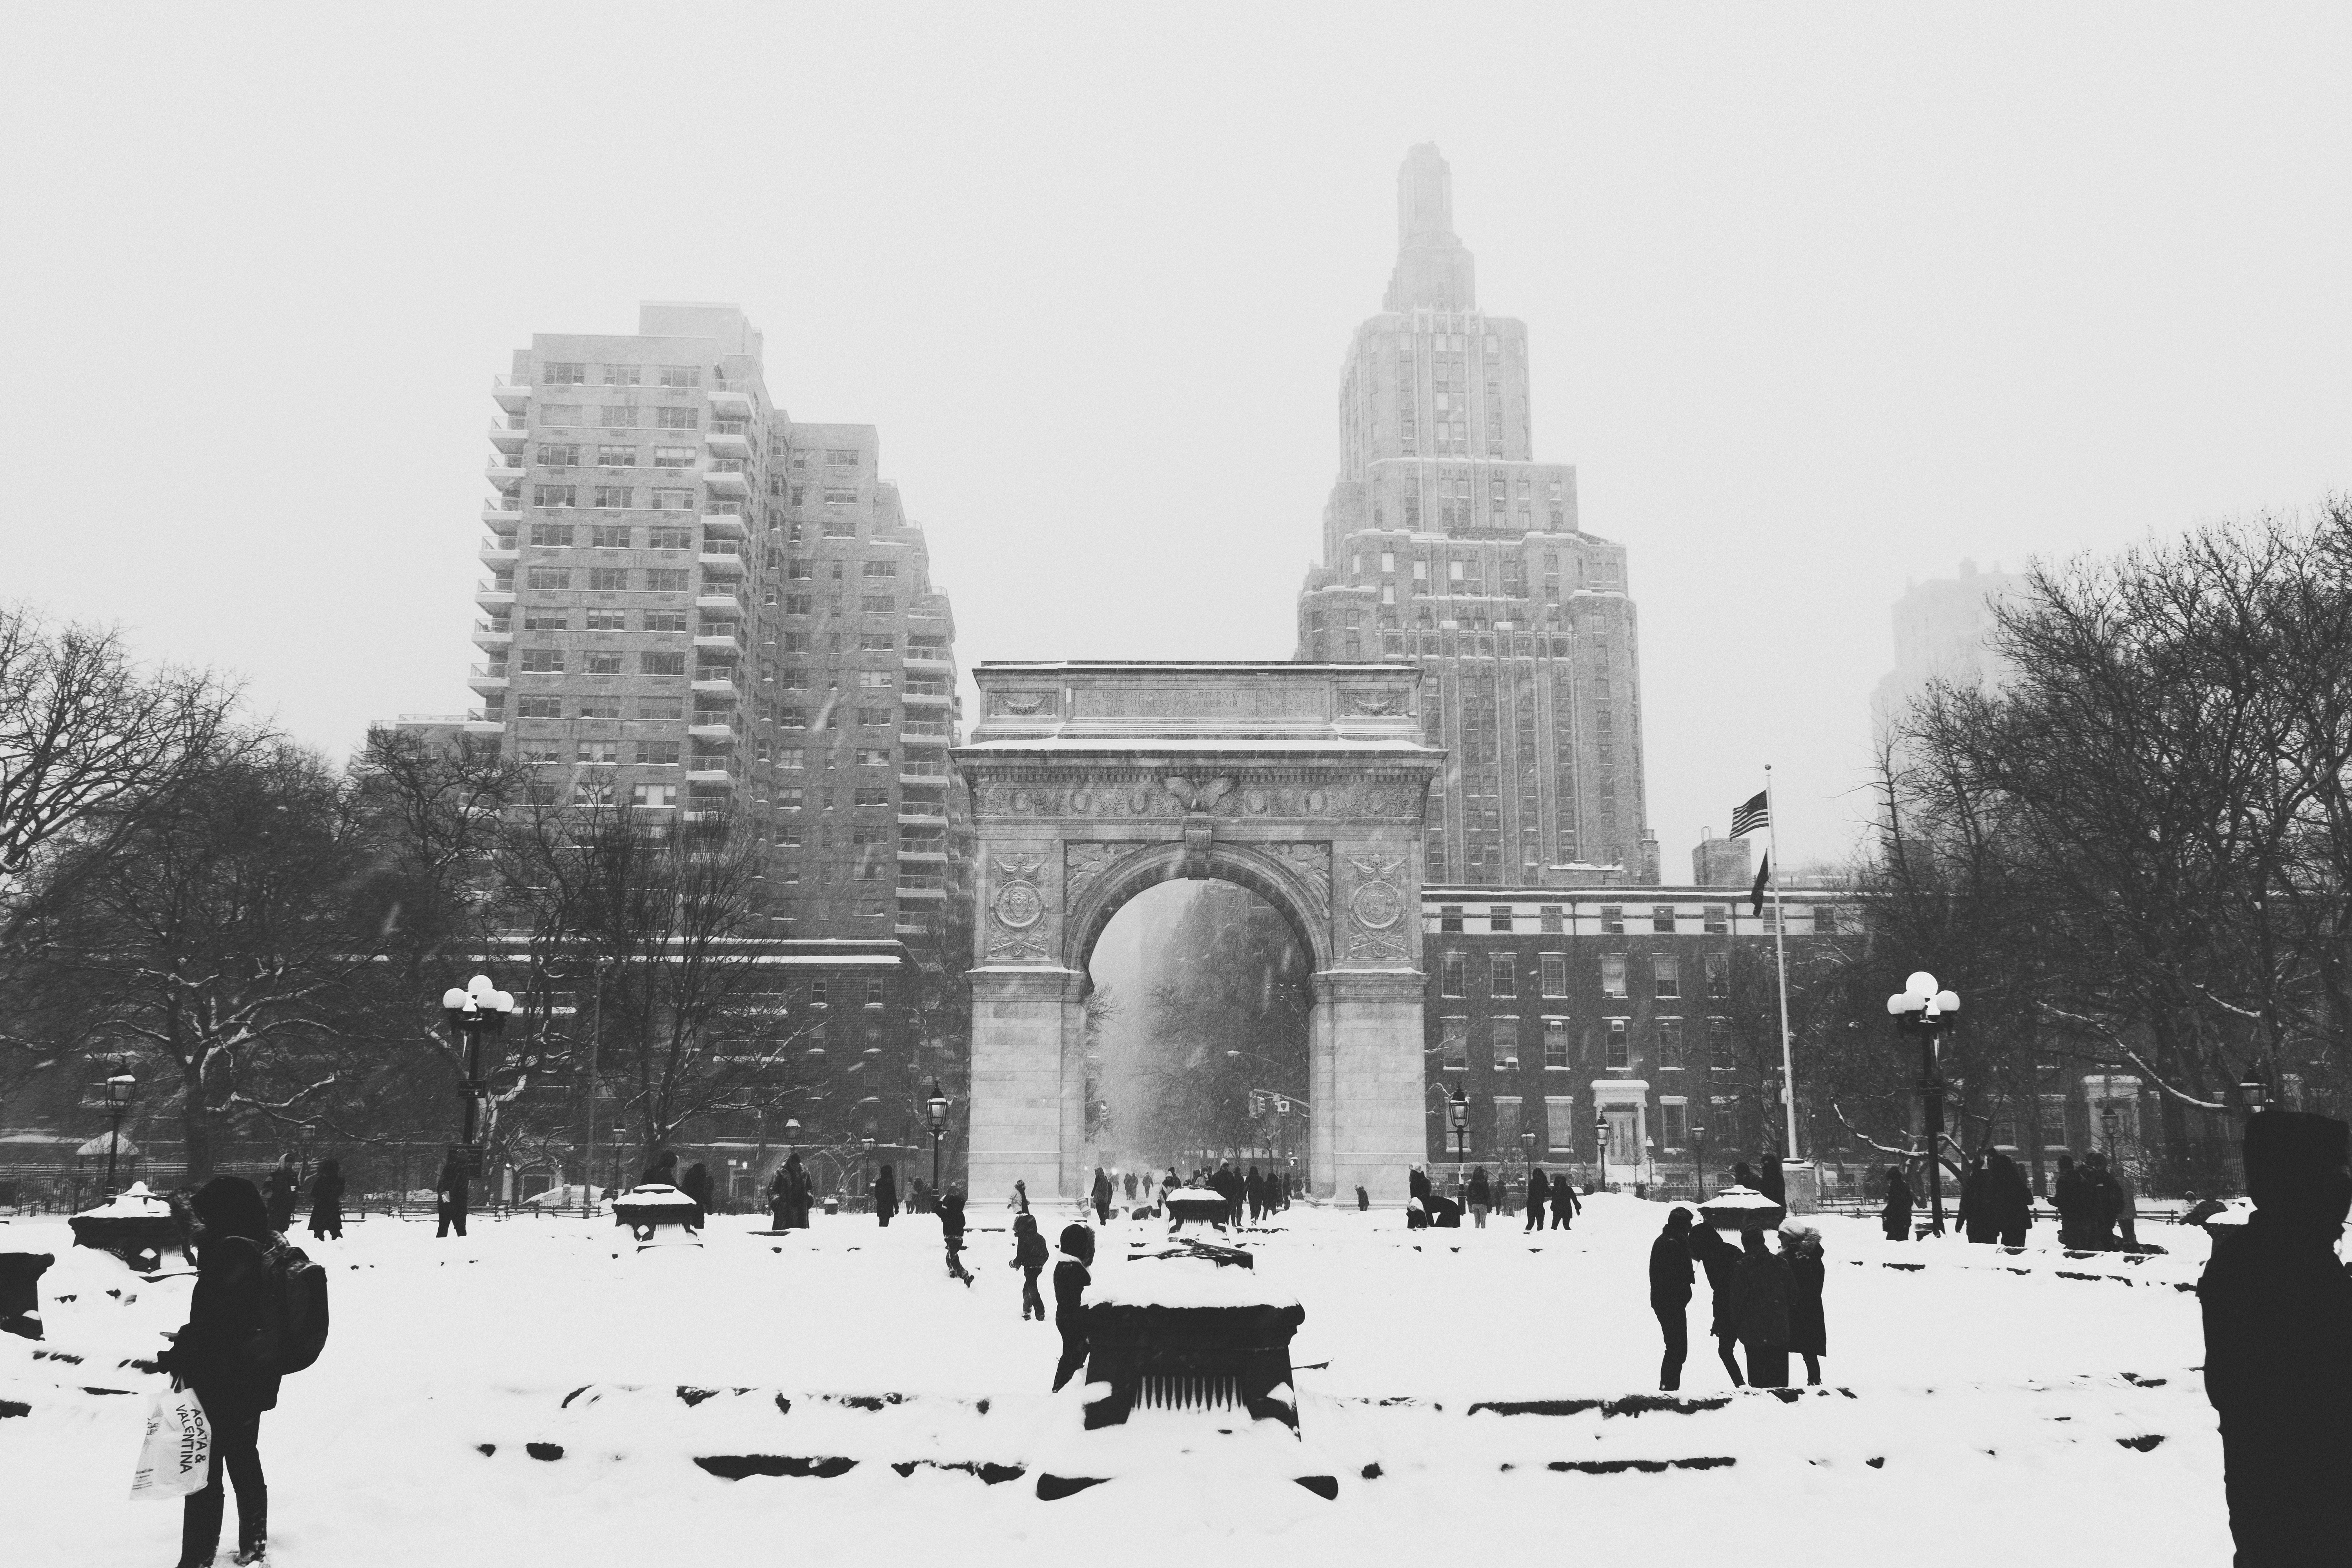
snow, winter, black and white, building, urban, new york, arch, weather, monochrome, season, monochrome photography